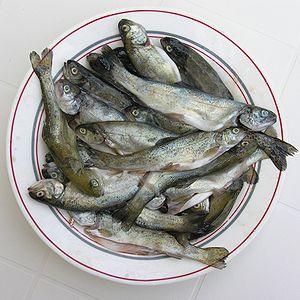
Truites, Galice. Galego: Truchas, Galicia Português: Trutas, Galiza